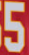
Number: 5